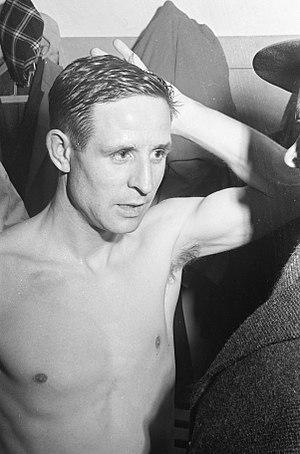
L'équipe de France de football, créée en 1904, est l'équipe nationale qui représente la France dans les compétitions internationales masculines de football, sous l'égide de la Fédération française de football. Elle consiste en une sélection des meilleurs joueurs français. Les joueurs sont traditionnellement appelés Les Tricolores ou encore Les Bleus. De nos jours c'est cette dernière appellation qui est la plus usitée.
Le Ballon d'or 1958 récompensant le meilleur footballeur européen évoluant en Europe a été attribué le 16 décembre 1958 au Français Raymond Kopa.
Raymond Kopaszewski, dit Raymond Kopa, né le 13 octobre 1931 à Nœux-les-Mines et mort le 3 mars 2017 à Angers, est un footballeur international français qui évolue principalement au poste de milieu offensif du début des années 1950 jusqu'à la fin des années 1960.